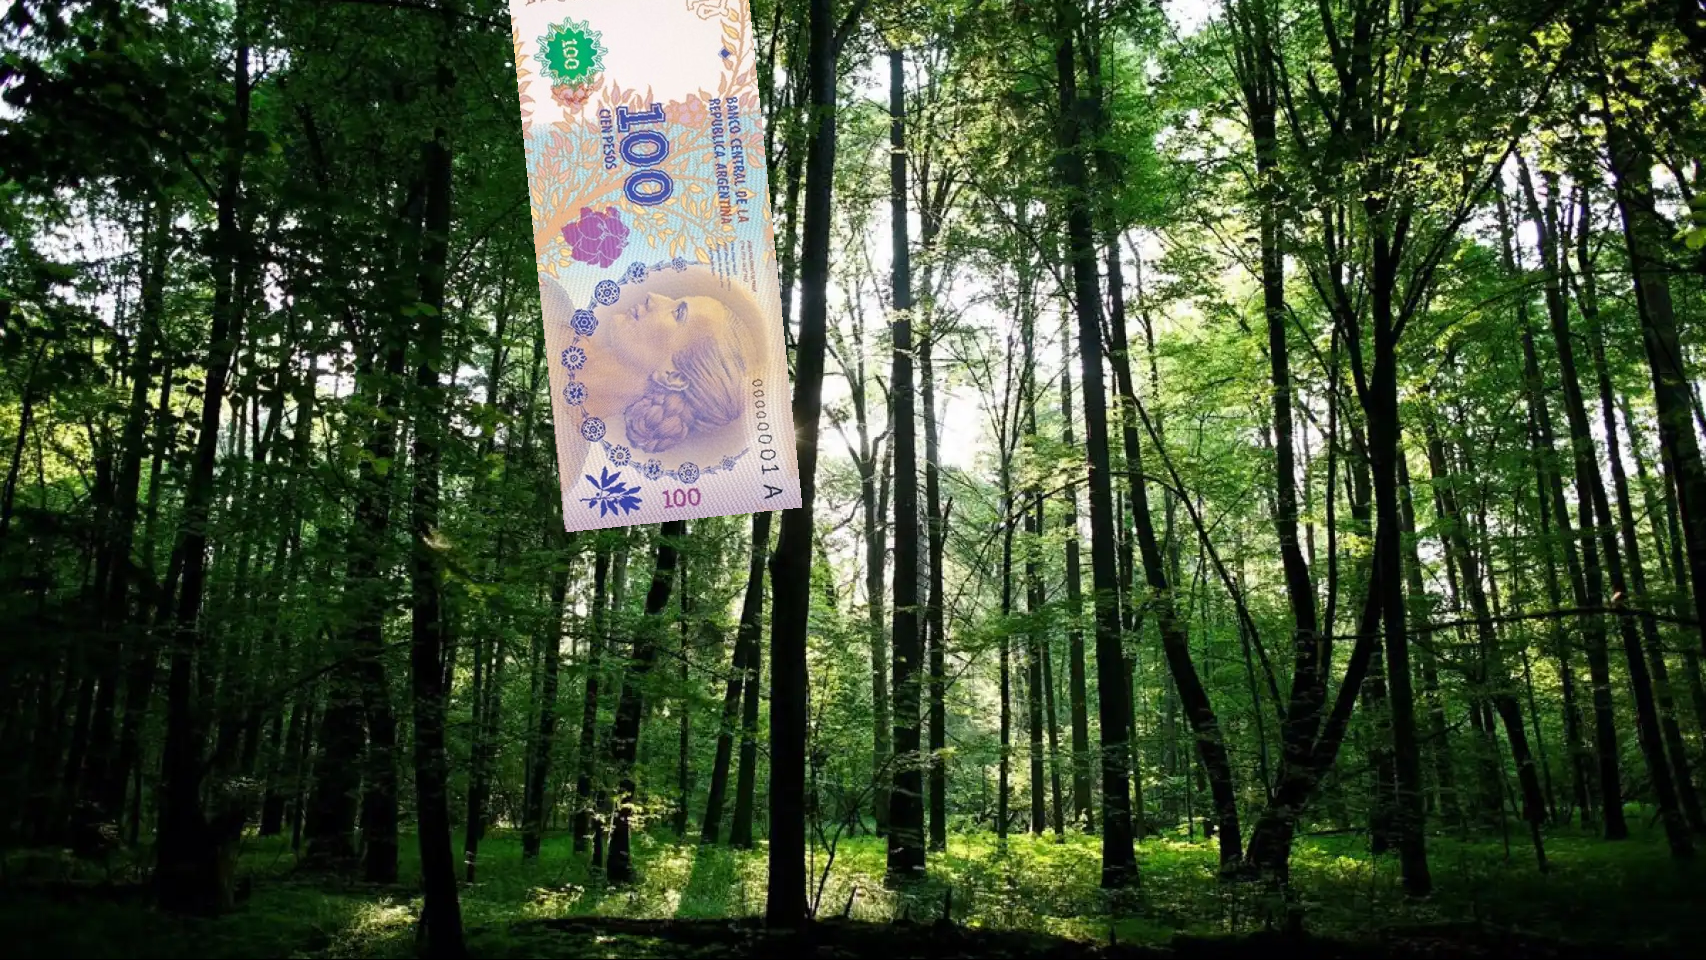
Denominación: 100